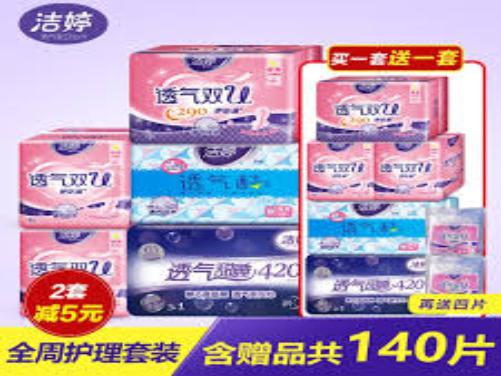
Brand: ladycare
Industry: Necessities